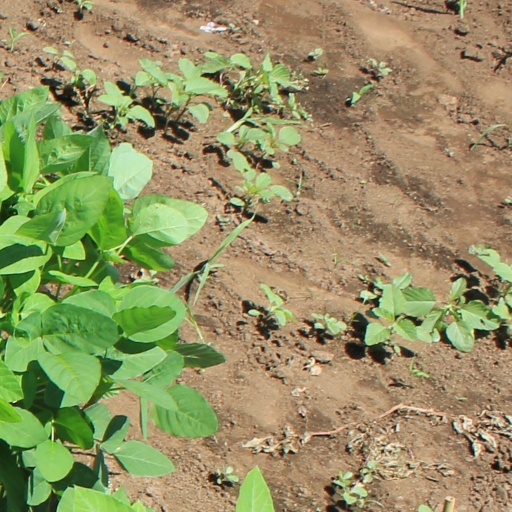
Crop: soybean